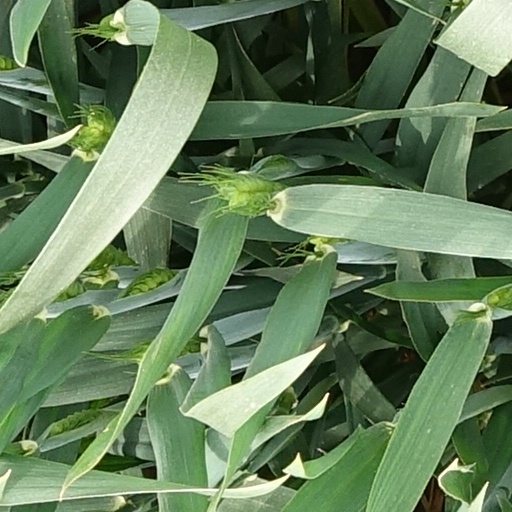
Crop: wheat